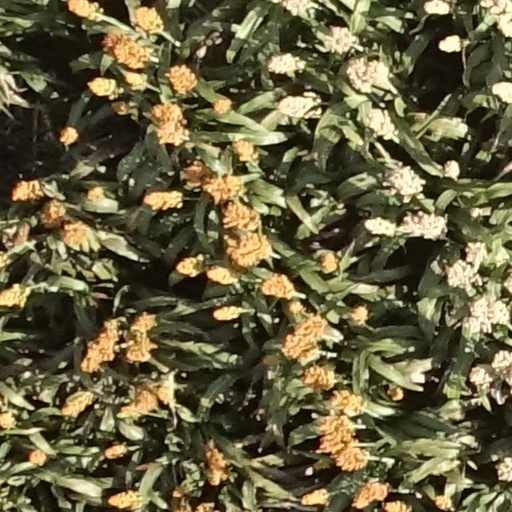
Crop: sorghum